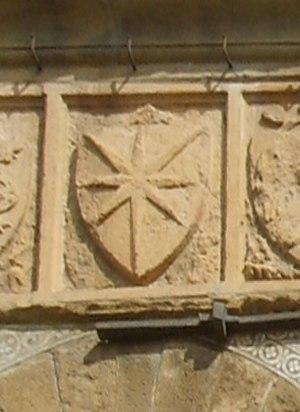
L'Arte dei Giudici e Notai est une corporation des arts et métiers de la ville de Florence, l'un des sept arts Majeurs des Arti di Firenze qui y œuvraient avant et pendant la Renaissance italienne.